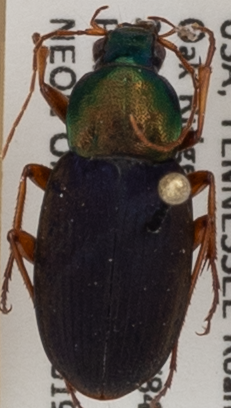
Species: Chlaenius emarginatus
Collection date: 2019-08-21
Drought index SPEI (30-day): -0.438
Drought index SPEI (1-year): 2.09
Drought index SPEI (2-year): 2.09